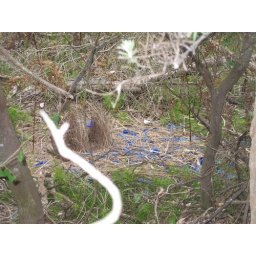
The nest of some sort of bird who collects nothing but blue objects, near Patonga.